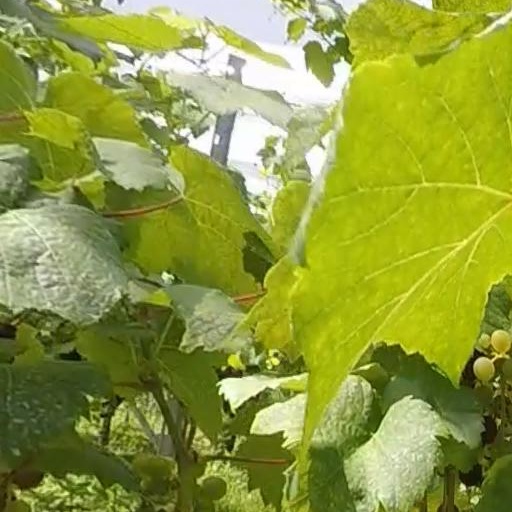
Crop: grape